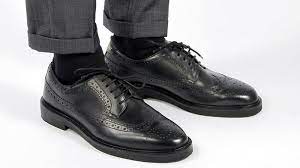
Label: Brogue